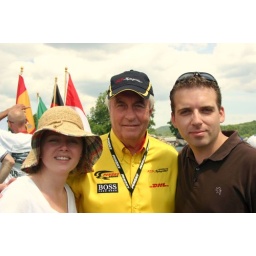
2 Famous people and some guy in a yellow shirt